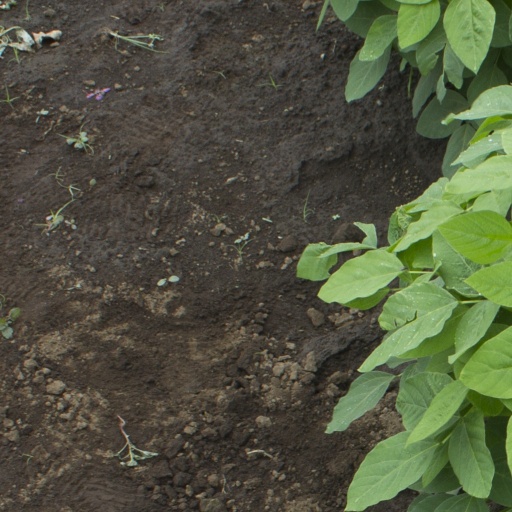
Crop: soybean